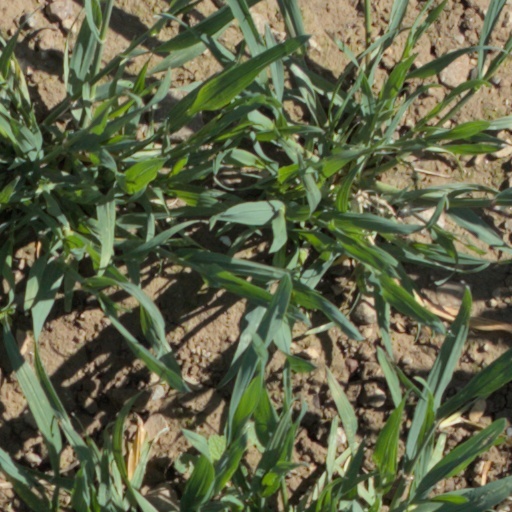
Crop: wheat